Newmarket railway station (Suffolk)

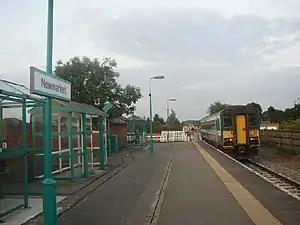
The platform, looking east

Newmarket railway station (Suffolk) was opened by the Great Eastern Railway on 7 April 1902. It is on the Cambridge branch of the Ipswich–Ely line and is south of the site of the original Newmarket station. Since March 2013, passenger services have been operated by Abellio Greater Anglia.